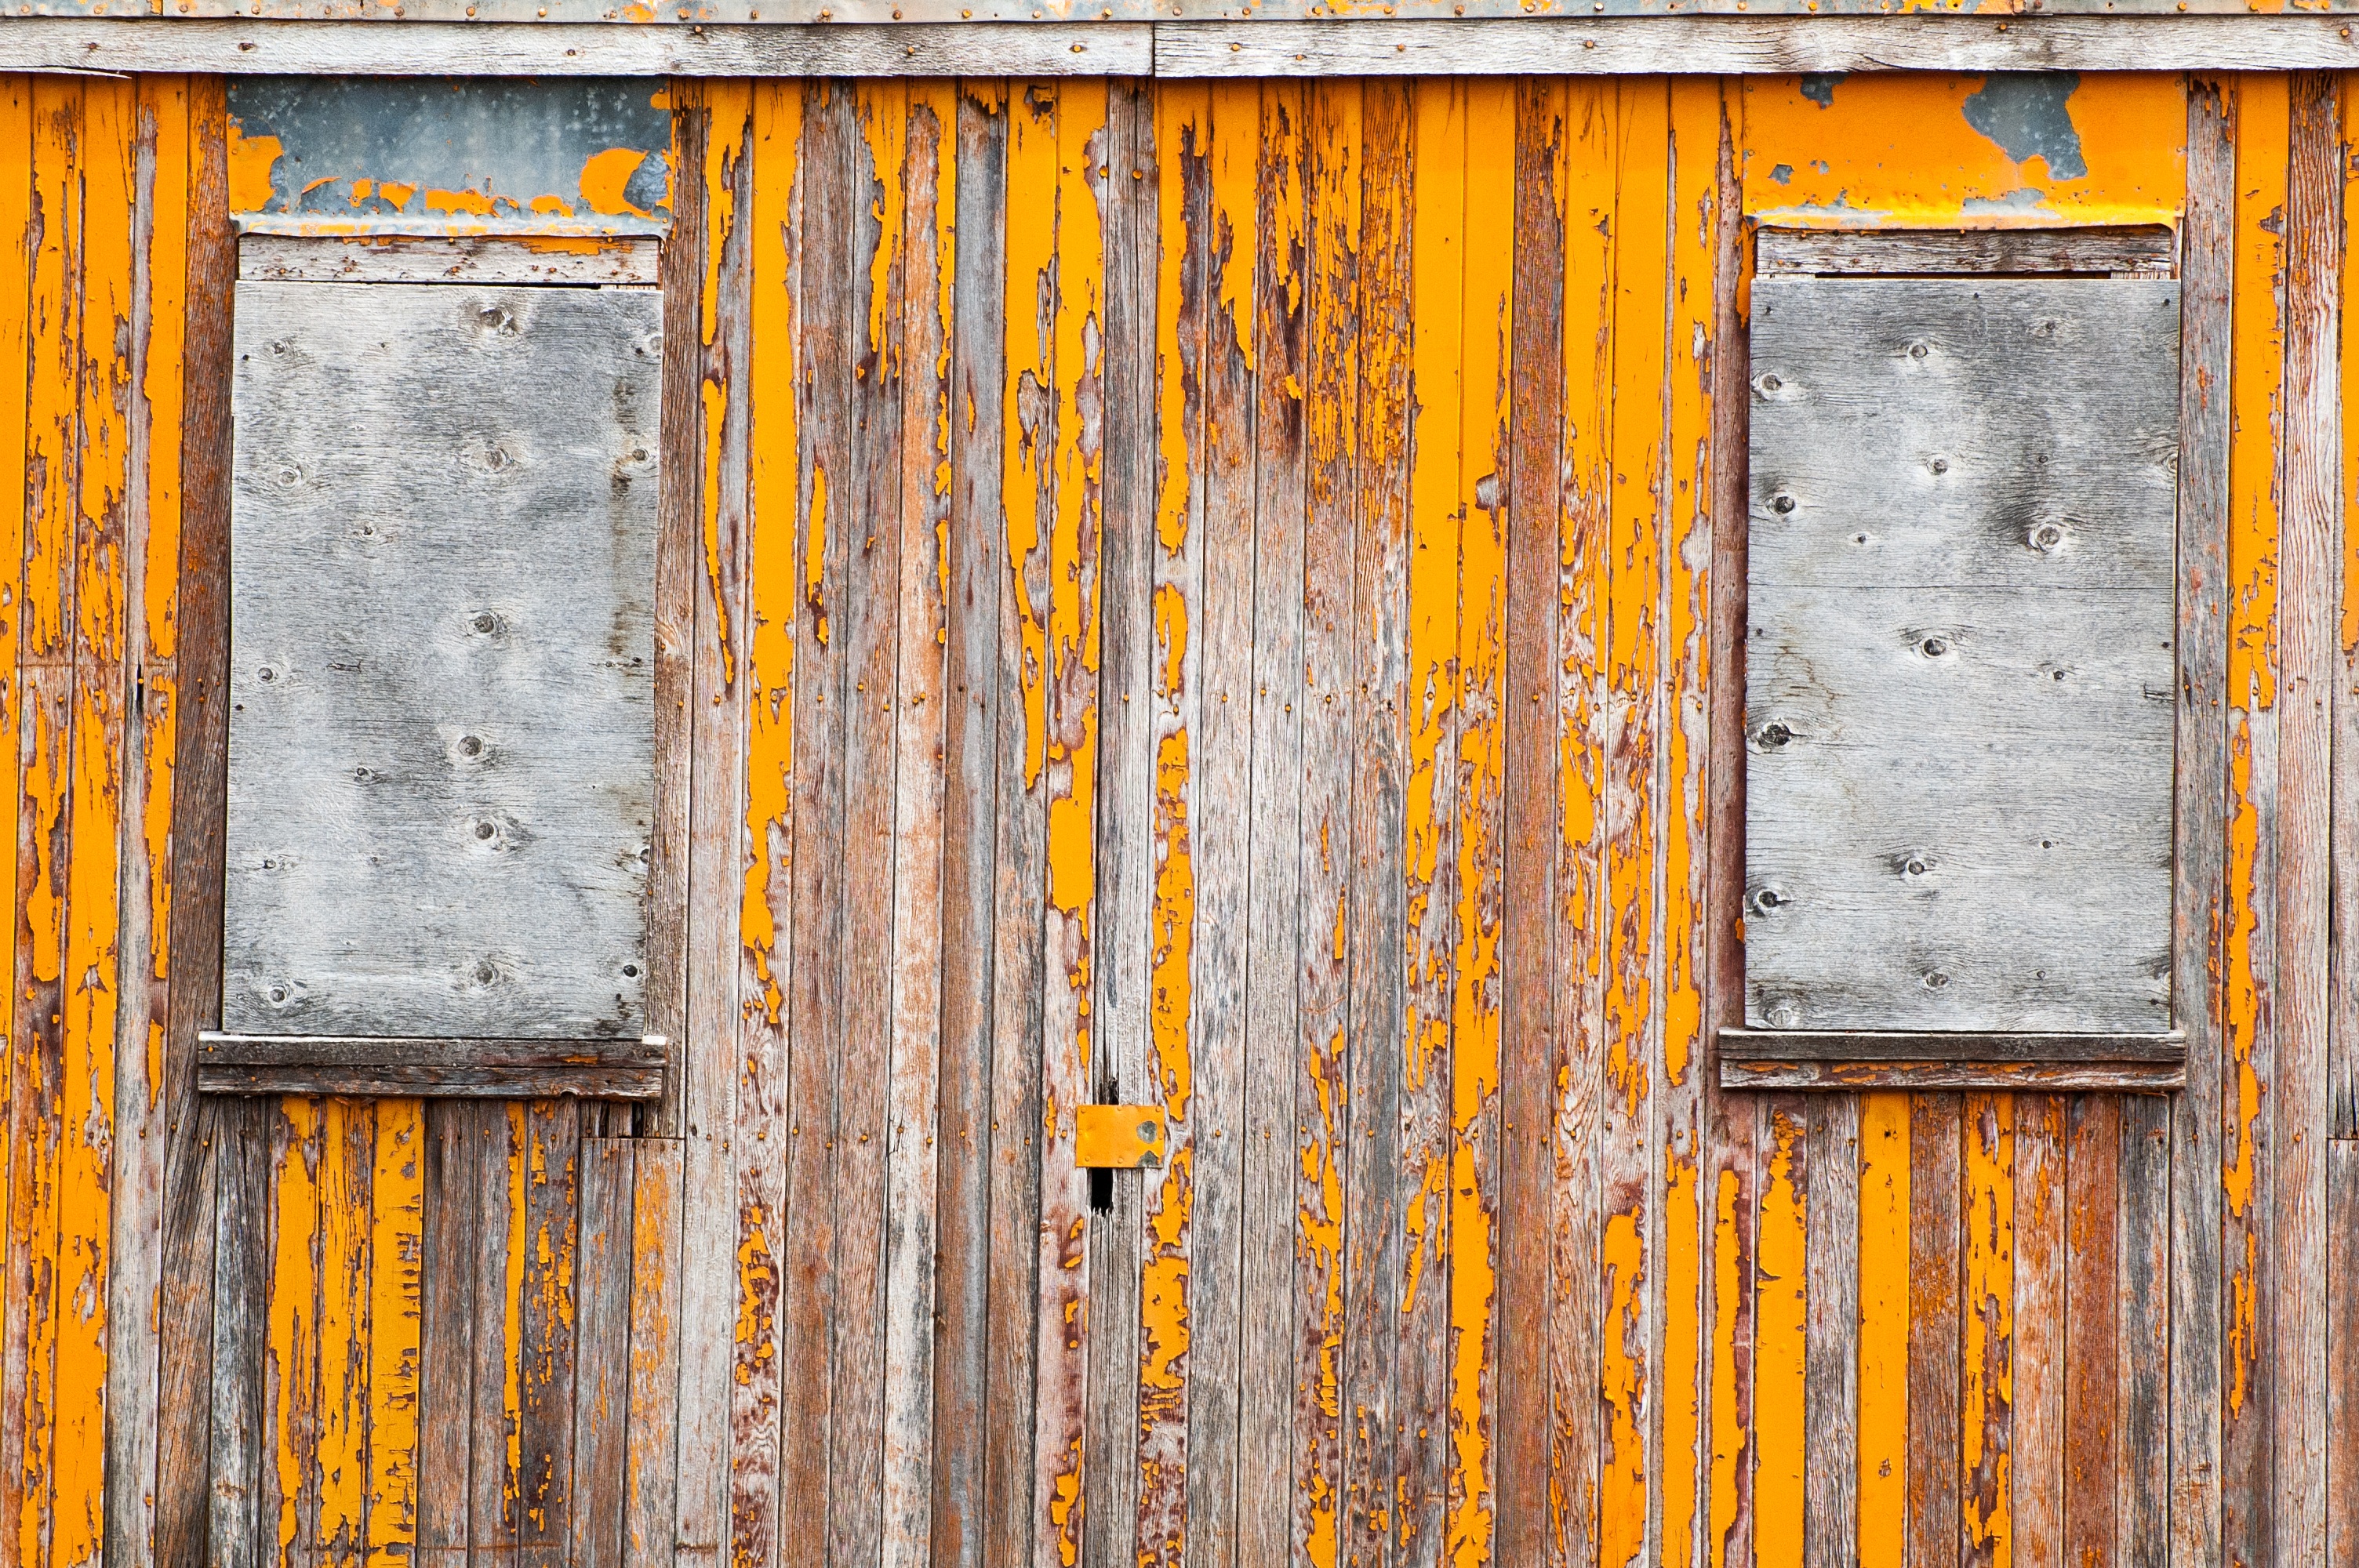
wood, track, railway, railroad, vintage, antique, wheel, retro, house, steam, texture, window, old, rail, wall, train, travel, steel, transportation, transport, rust, vehicle, color, station, train station, platform, facade, nostalgia, industry, black, yellow, door, material, locomotive, windows, cars, engine, wooden, historical, passenger, train tracks, steam train, old fashioned, urban area, man made object